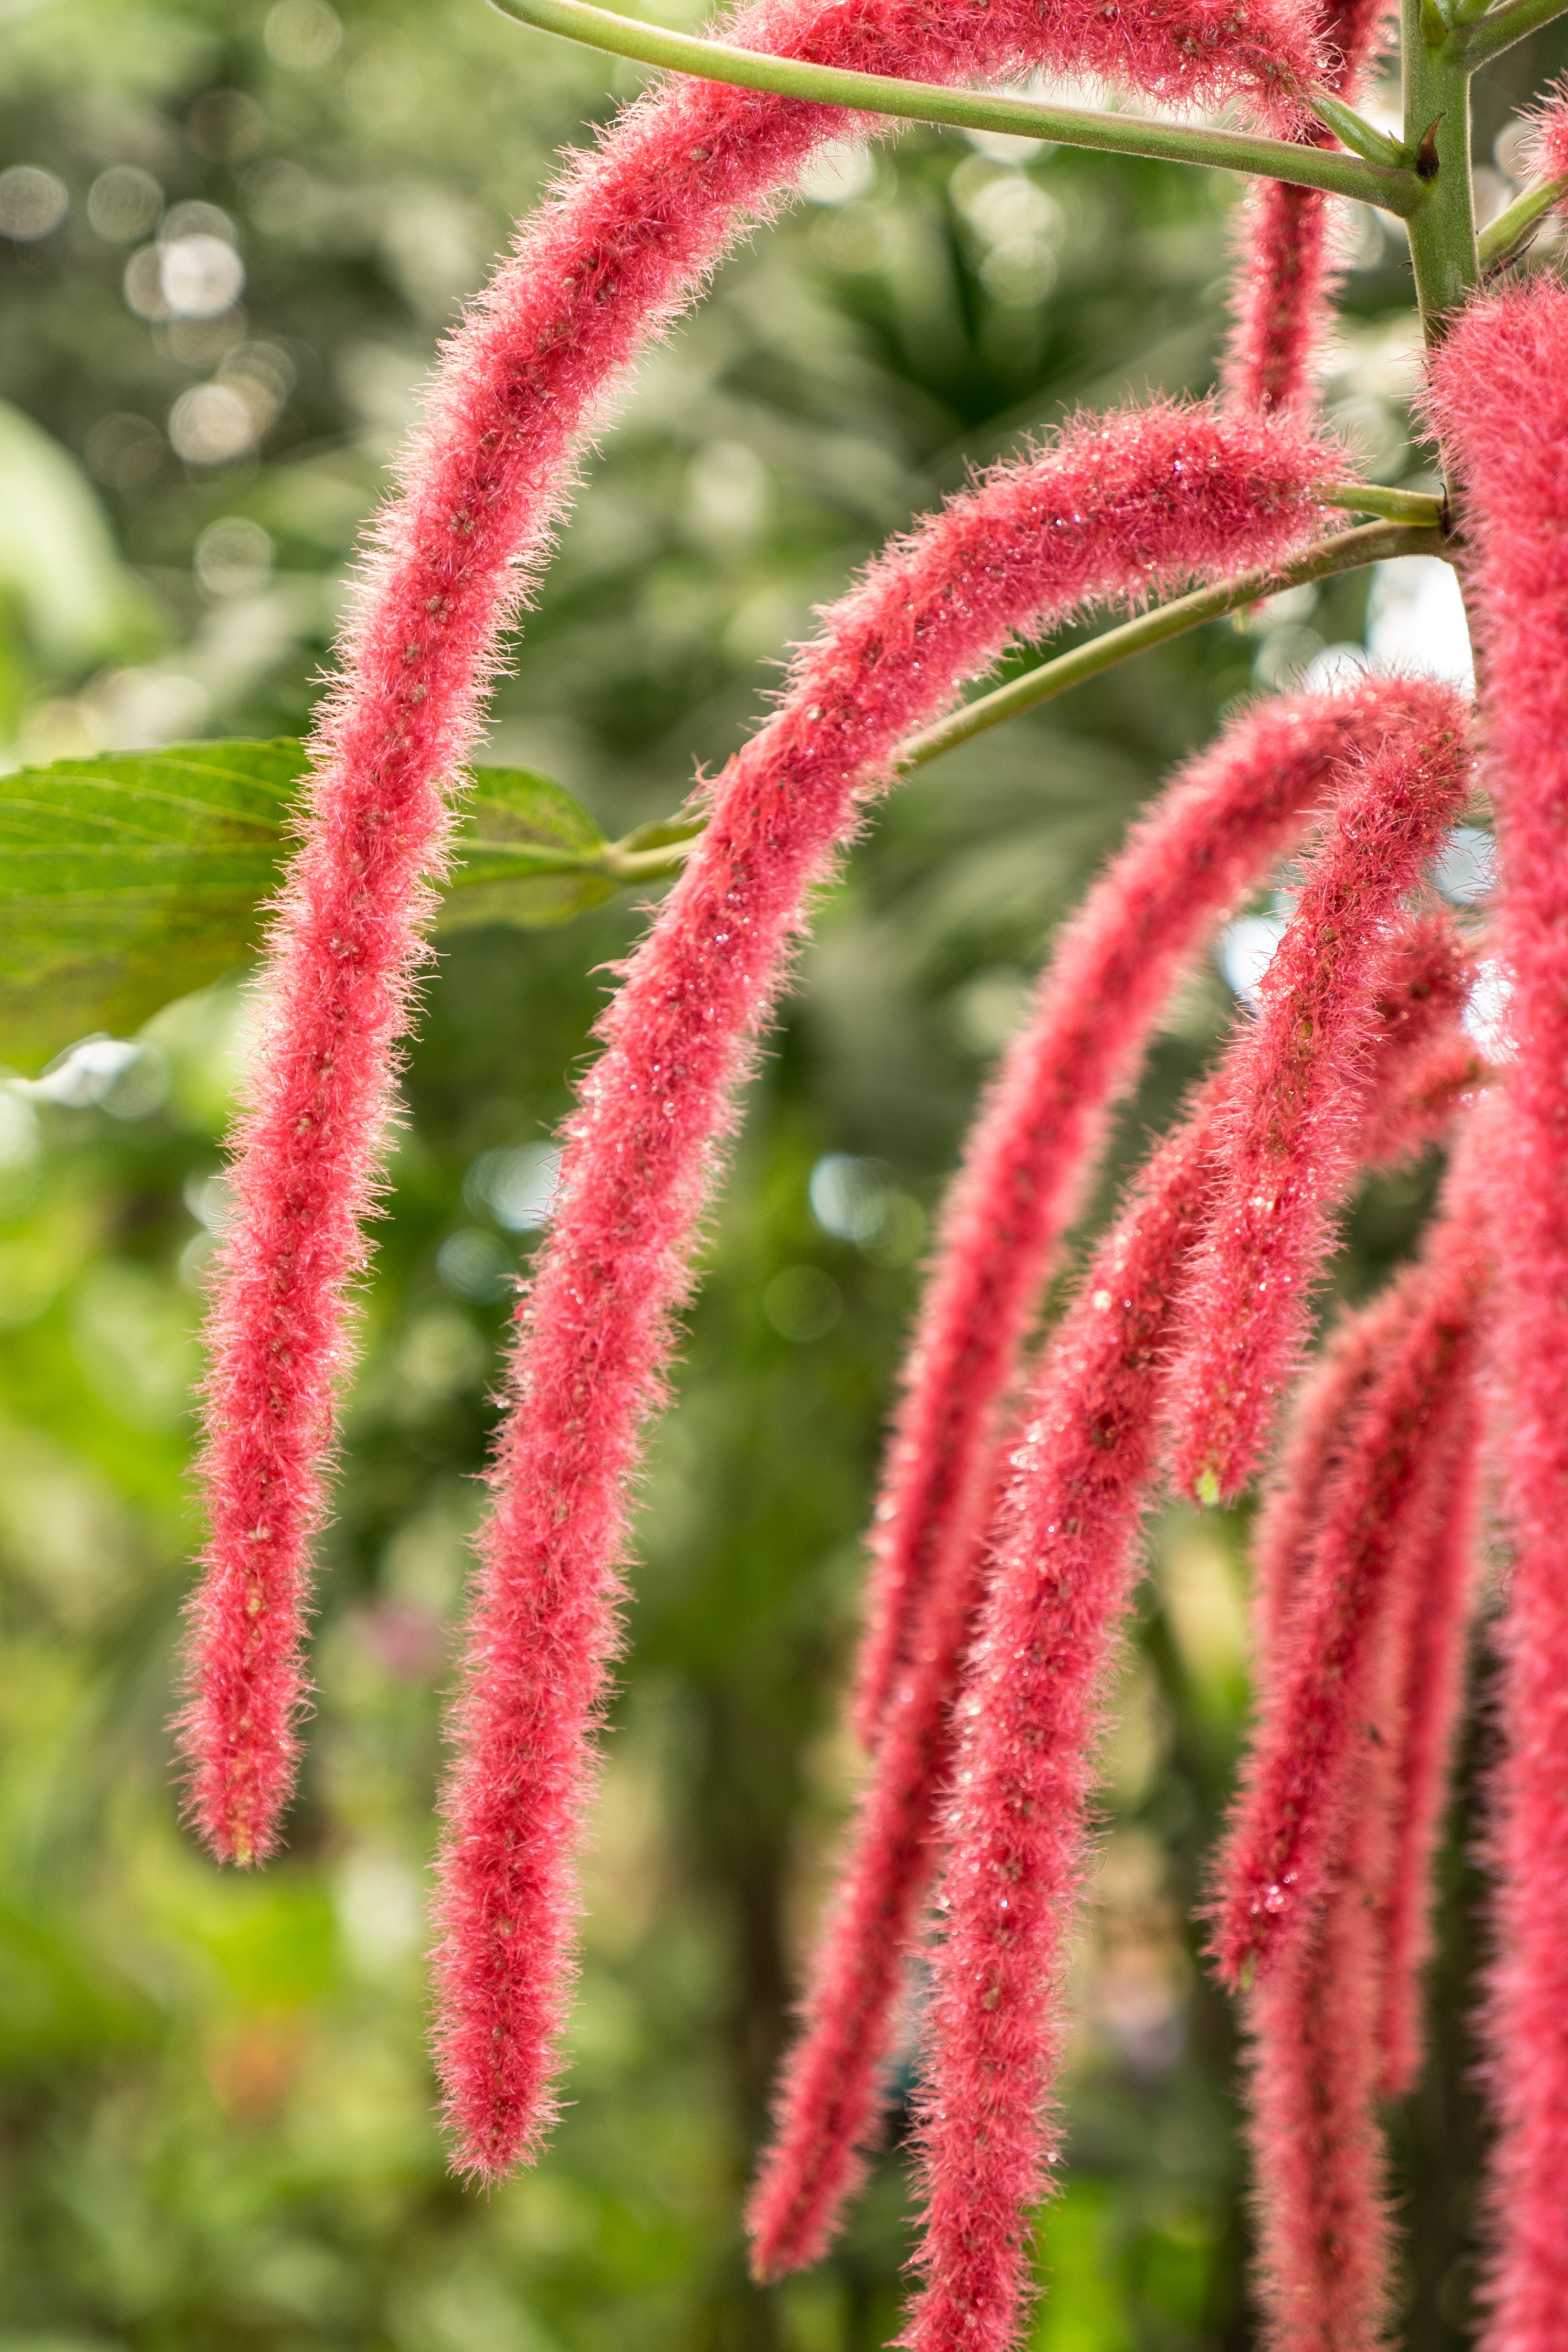
nature, plant, leaf, flower, green, herb, produce, macro, botany, garden, flora, wildflower, close up, spain, shrub, beauty, detail, malaga, benalmadena, flowering plant, plant stem, land plant, benalm dena mariposario